Mérida Bolivarian Library

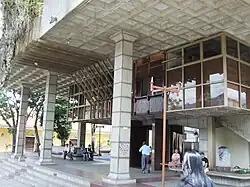
external view of the Bolivarian Library

The Bolivarian Library (Spanish: Biblioteca Bolivariana de Mérida) is a multipurpose building located in Mérida, Venezuela, which serves as a reading room, exhibition hall, museum and meeting place.